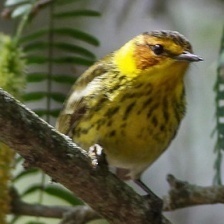
Species: CAPE MAY WARBLER
Scientific name: SETOPHAGA TIGRINA